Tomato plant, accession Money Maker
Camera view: horizontal (90 deg, fisheye); turntable rotation: 180 degrees
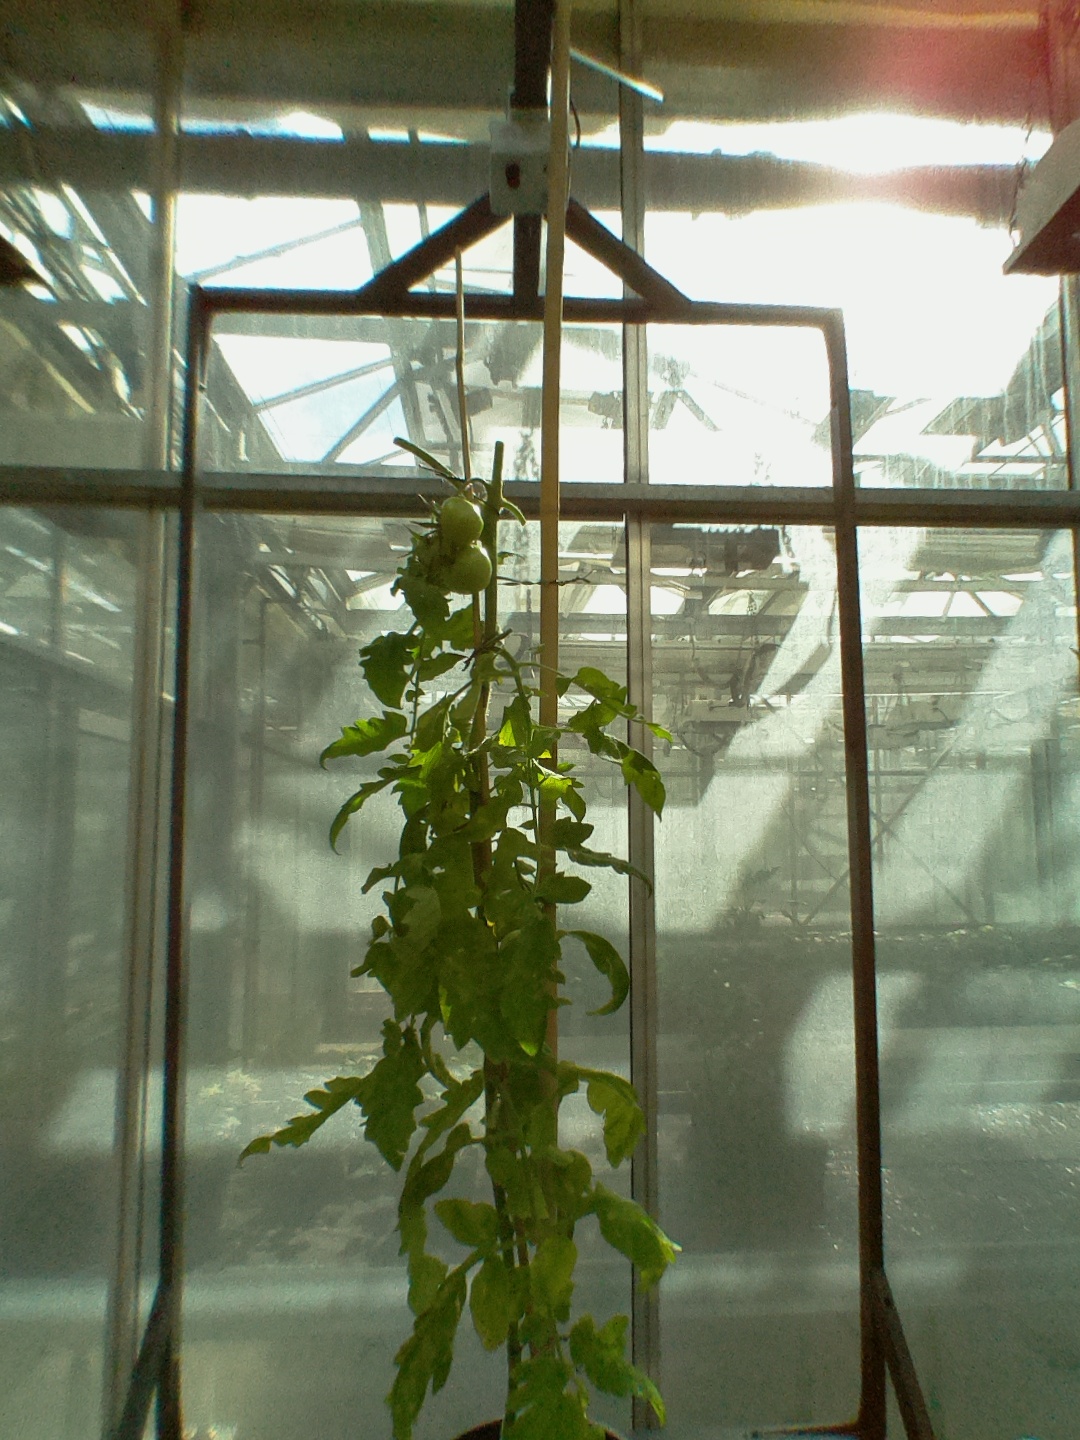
BBCH growth stage 75: 50%-60% of final fruit size